Prostitution in the Soviet Union

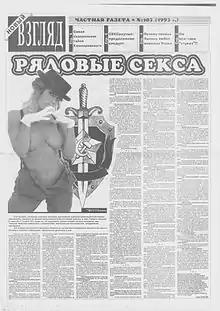
The edition on prostitutes working for the KGB, in the newspaper "Novy Vzglyad" (1993)

The first publications on prostitution in Soviet periodicals are the articles by Yevgeny Dodolev in the "Moskovskij Komsomolets" newspaper: "Night Hunters" (October 24, 1986) and "White Dance" (November 19 and continued November 21, 1986). These sensational essays brought "Moskovskij Komsomolets" to the attention of all unions and raised circulation to a record level. As a consequence, on May 29, 1987, the Code of Administrative Offences of the RSFSR was amended with Article 164-2, which punishes prostitution with a fine of 100 rubles (at that time the monthly salary of a low-skilled worker). A similar article has been preserved in modern legislation.